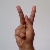
The image shows a hand gesture representing the letter 'K' in Indian Sign Language.